Padang metropolitan area

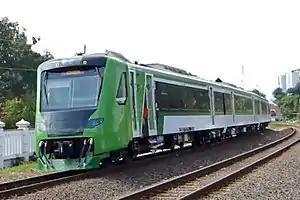
Trial Minangkabau express

Minangkabau Express is an airport rail link service. This line was built to cut travel time from Padang city centre to the Minangkabau International Airport in Padang Pariaman Regency, as roads connecting the airport and the city center are frequently affected by traffic congestion.